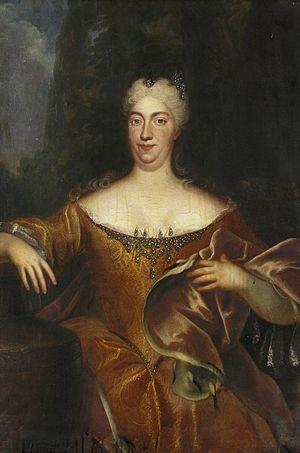
La maison de Lobkowicz est une ancienne famille noble de Bohême et l'une des plus illustres du Saint-Empire. Elle remonte au XVᵉ siècle et ses membres sont princes depuis le 17 août 1624.
Éléonore Élisabeth Amalia Magdalena, princesse de Lobkowicz était un membre de la Maison de Lobkowicz et était, par mariage, princesse de la maison de Schwarzenberg.